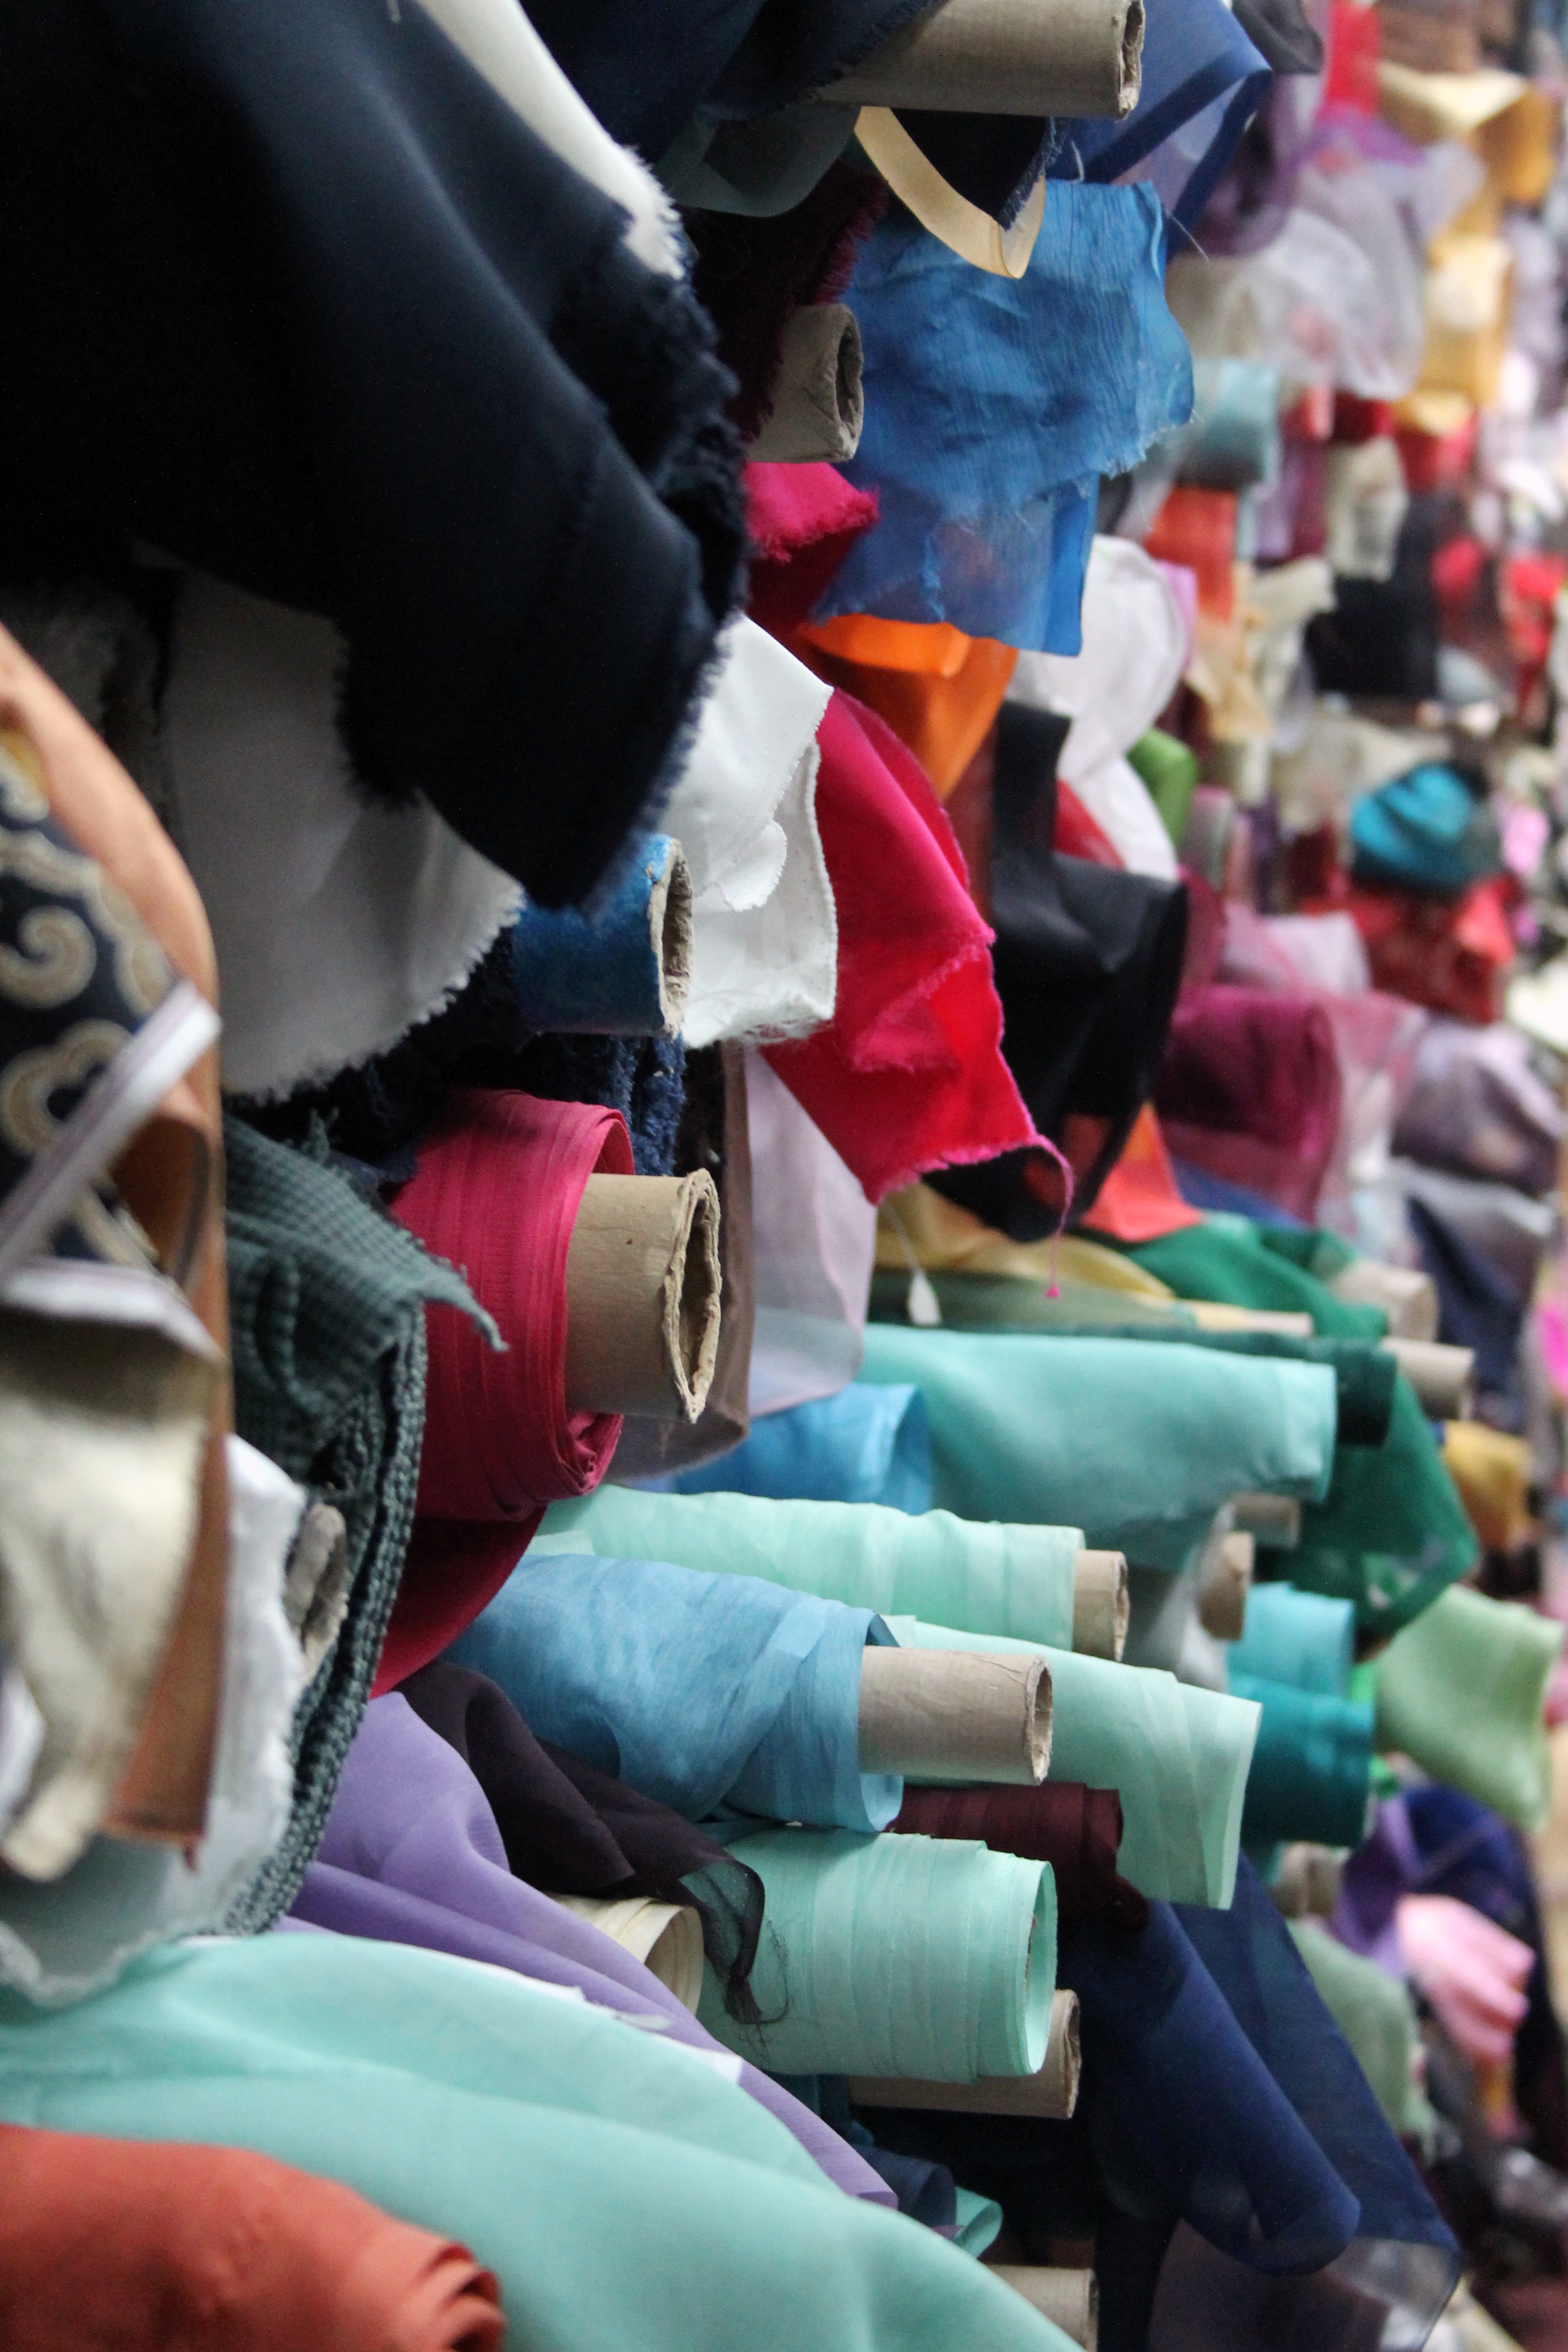
people, crowd, shop, color, fashion, market, clothing, colorful, cloth, garment, fabric, festival, style, tradition, wear, retail, textiles